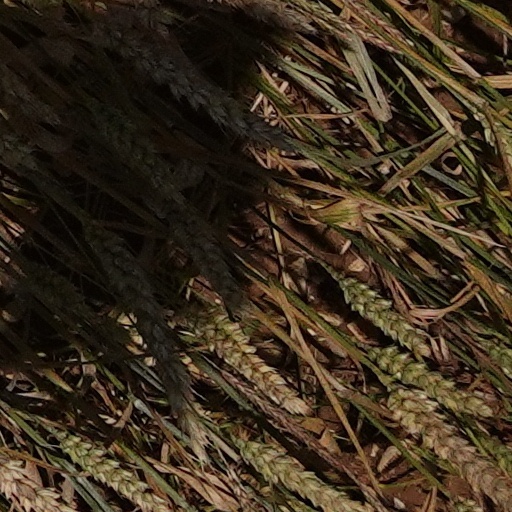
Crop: wheat